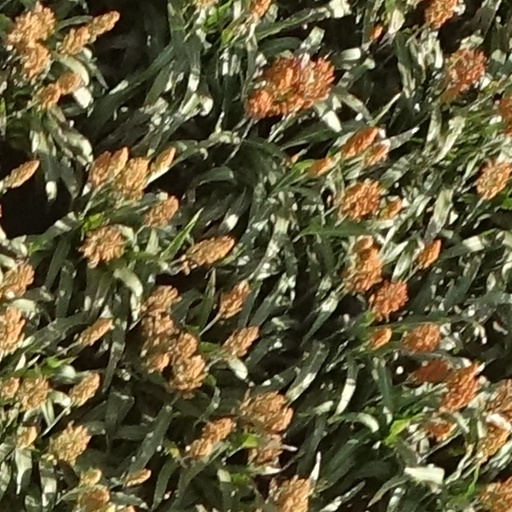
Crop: sorghum